Beauties of the Night (1952 film)

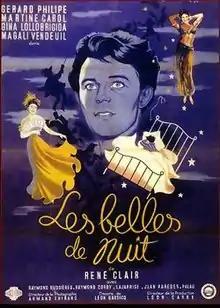
Movie poster

Beauties of the Night (French: Les Belles de nuit) is a 1952 French-Italian fantasy comedy film directed and written by René Clair who co-produced with Angelo Rizzoli. The film stars Gérard Philipe, Martine Carol, Gina Lollobrigida and Magali Vendeuil. It was nominated the Venice Film Festival for Golden Lion (René Clair). It was shot at Boulogne Studios in Paris.